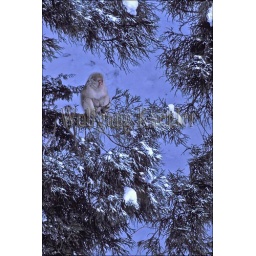
Japan, near nagano, jigokudani, japanese macaque, snow monkey, sitting in cypress tree